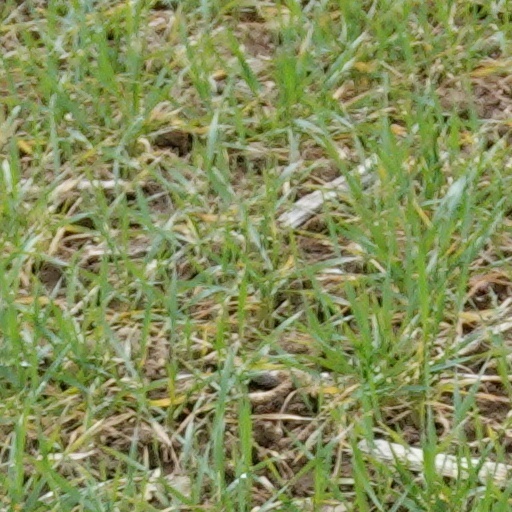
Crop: wheat